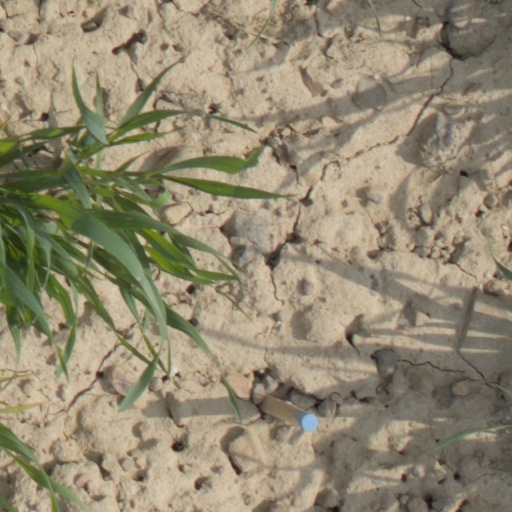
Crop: wheat